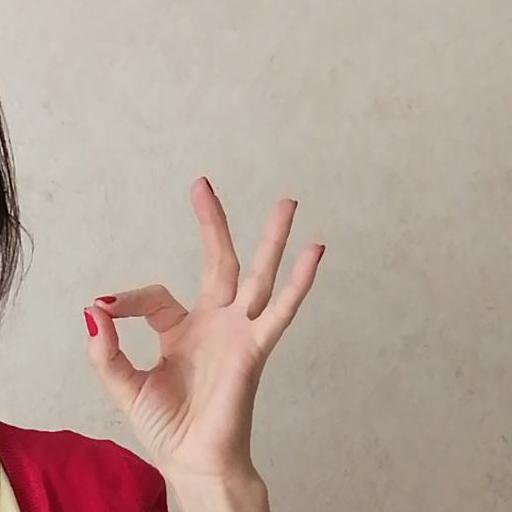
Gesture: ok